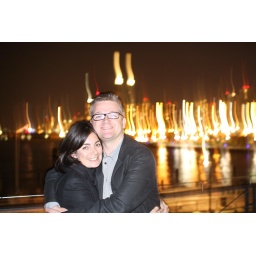
Aboard the very cool Frying Pan bar on a boat on the Hudson in Manhattan